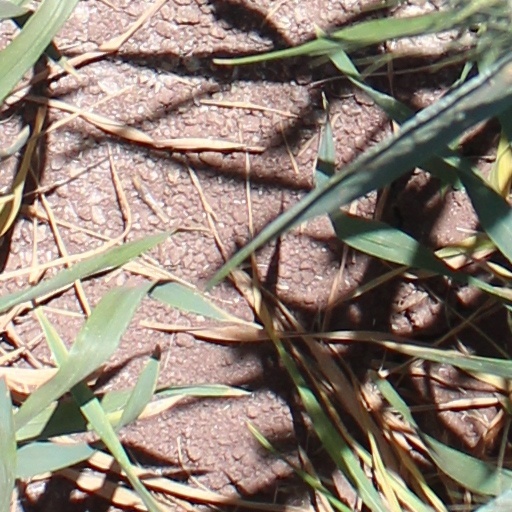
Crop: wheat